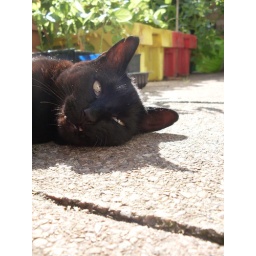
not a bad photo of my cat considering he is black and his features arent prominent in photos normally.